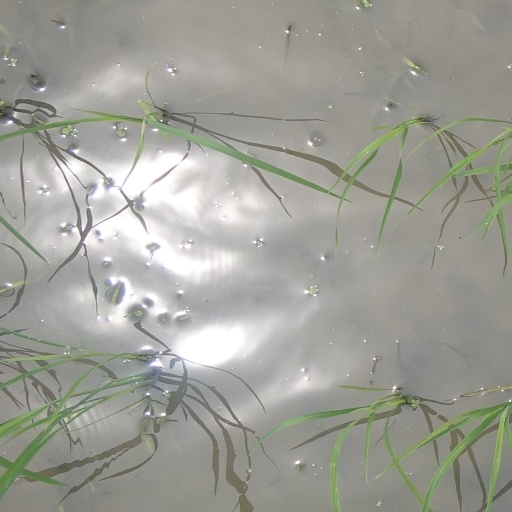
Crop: rice